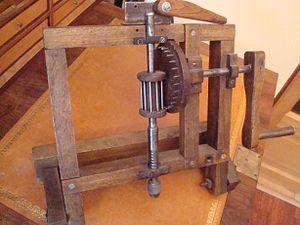
Perceuse artisanale
Une chignole, ou perceuse, est un outil utilisé pour faire des trous dans des matériaux divers : ciment, bois, métaux, etc. De nos jours, le mot « chignole » fait référence à la version manuelle, celui de « perceuse » désignant la version électrique. Son nom vient du latin ciconia : cigogne.
Une perceuse ou foreuse est un outil qui sert à percer ou tarauder des trous dans différents matériaux à l'aide de forets. Les perceuses modernes sont l'aboutissement de plusieurs siècles de technologie. Les vilebrequins sont apparus dans les ateliers de menuisiers et chez les charpentiers vers le XVᵉ siècle. Les perceuses manuelles à engrenage datent du XIXᵉ siècle, et c'est vers la fin du XIXᵉ siècle que sont apparues les premières perceuses électriques.